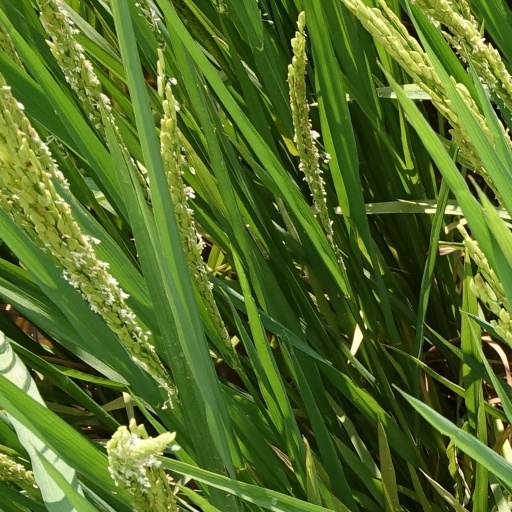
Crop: rice